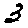
Label: 3